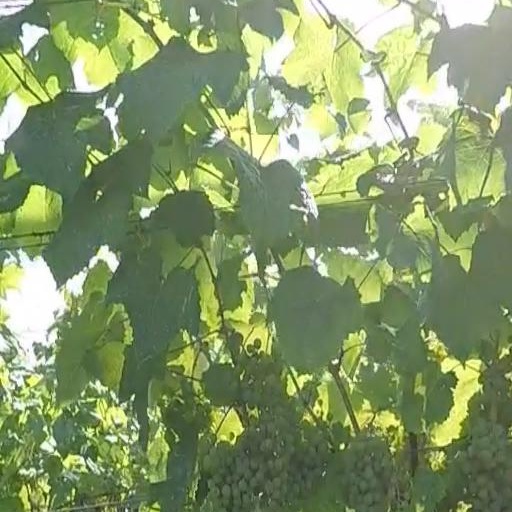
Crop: grape